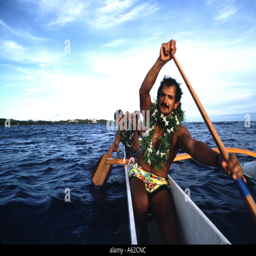
a group of ethnicity paddle their canoe